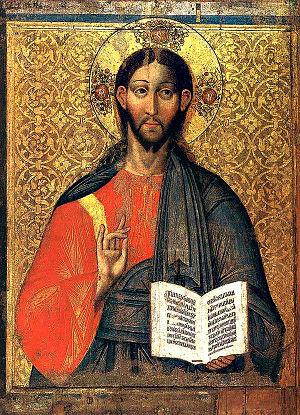
Les icônes biélorusses occupent une place spécifique dans la culture religieuse et artistique des Slaves. Elles possèdent cette particularité de faire se côtoyer en Biélorussie, les traditions byzantines et russes et les spécificités stylistiques de l'art ouest-européen de la Renaissance, du Baroque et du classicisme.